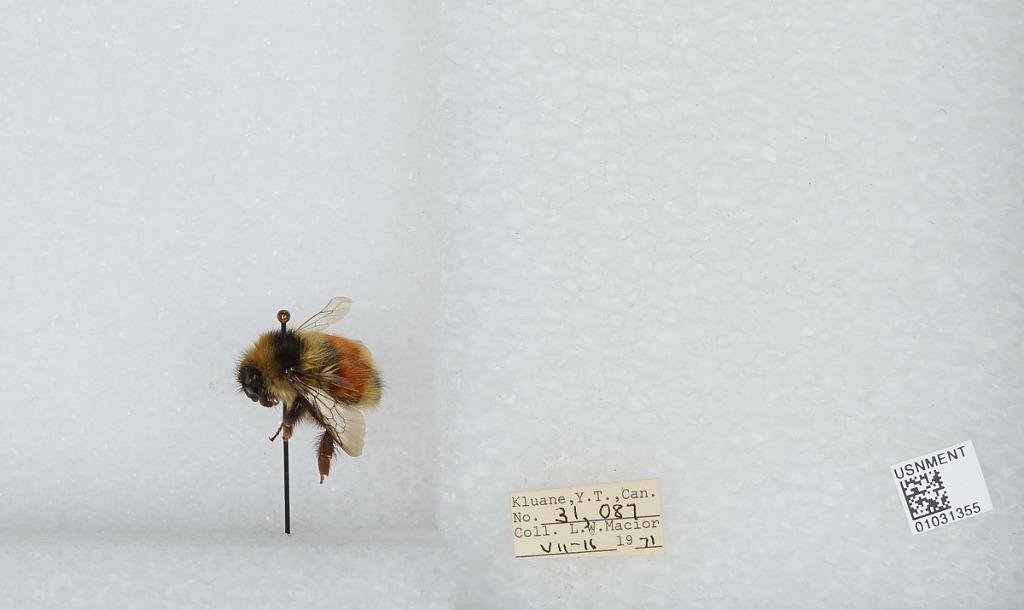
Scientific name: Bombus (Pyrobombus) sylvicola Kirby
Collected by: L. Macior
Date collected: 1971-7-16
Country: Canada
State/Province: Yukon Territory
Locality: Kluane
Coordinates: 60.75, -139.5